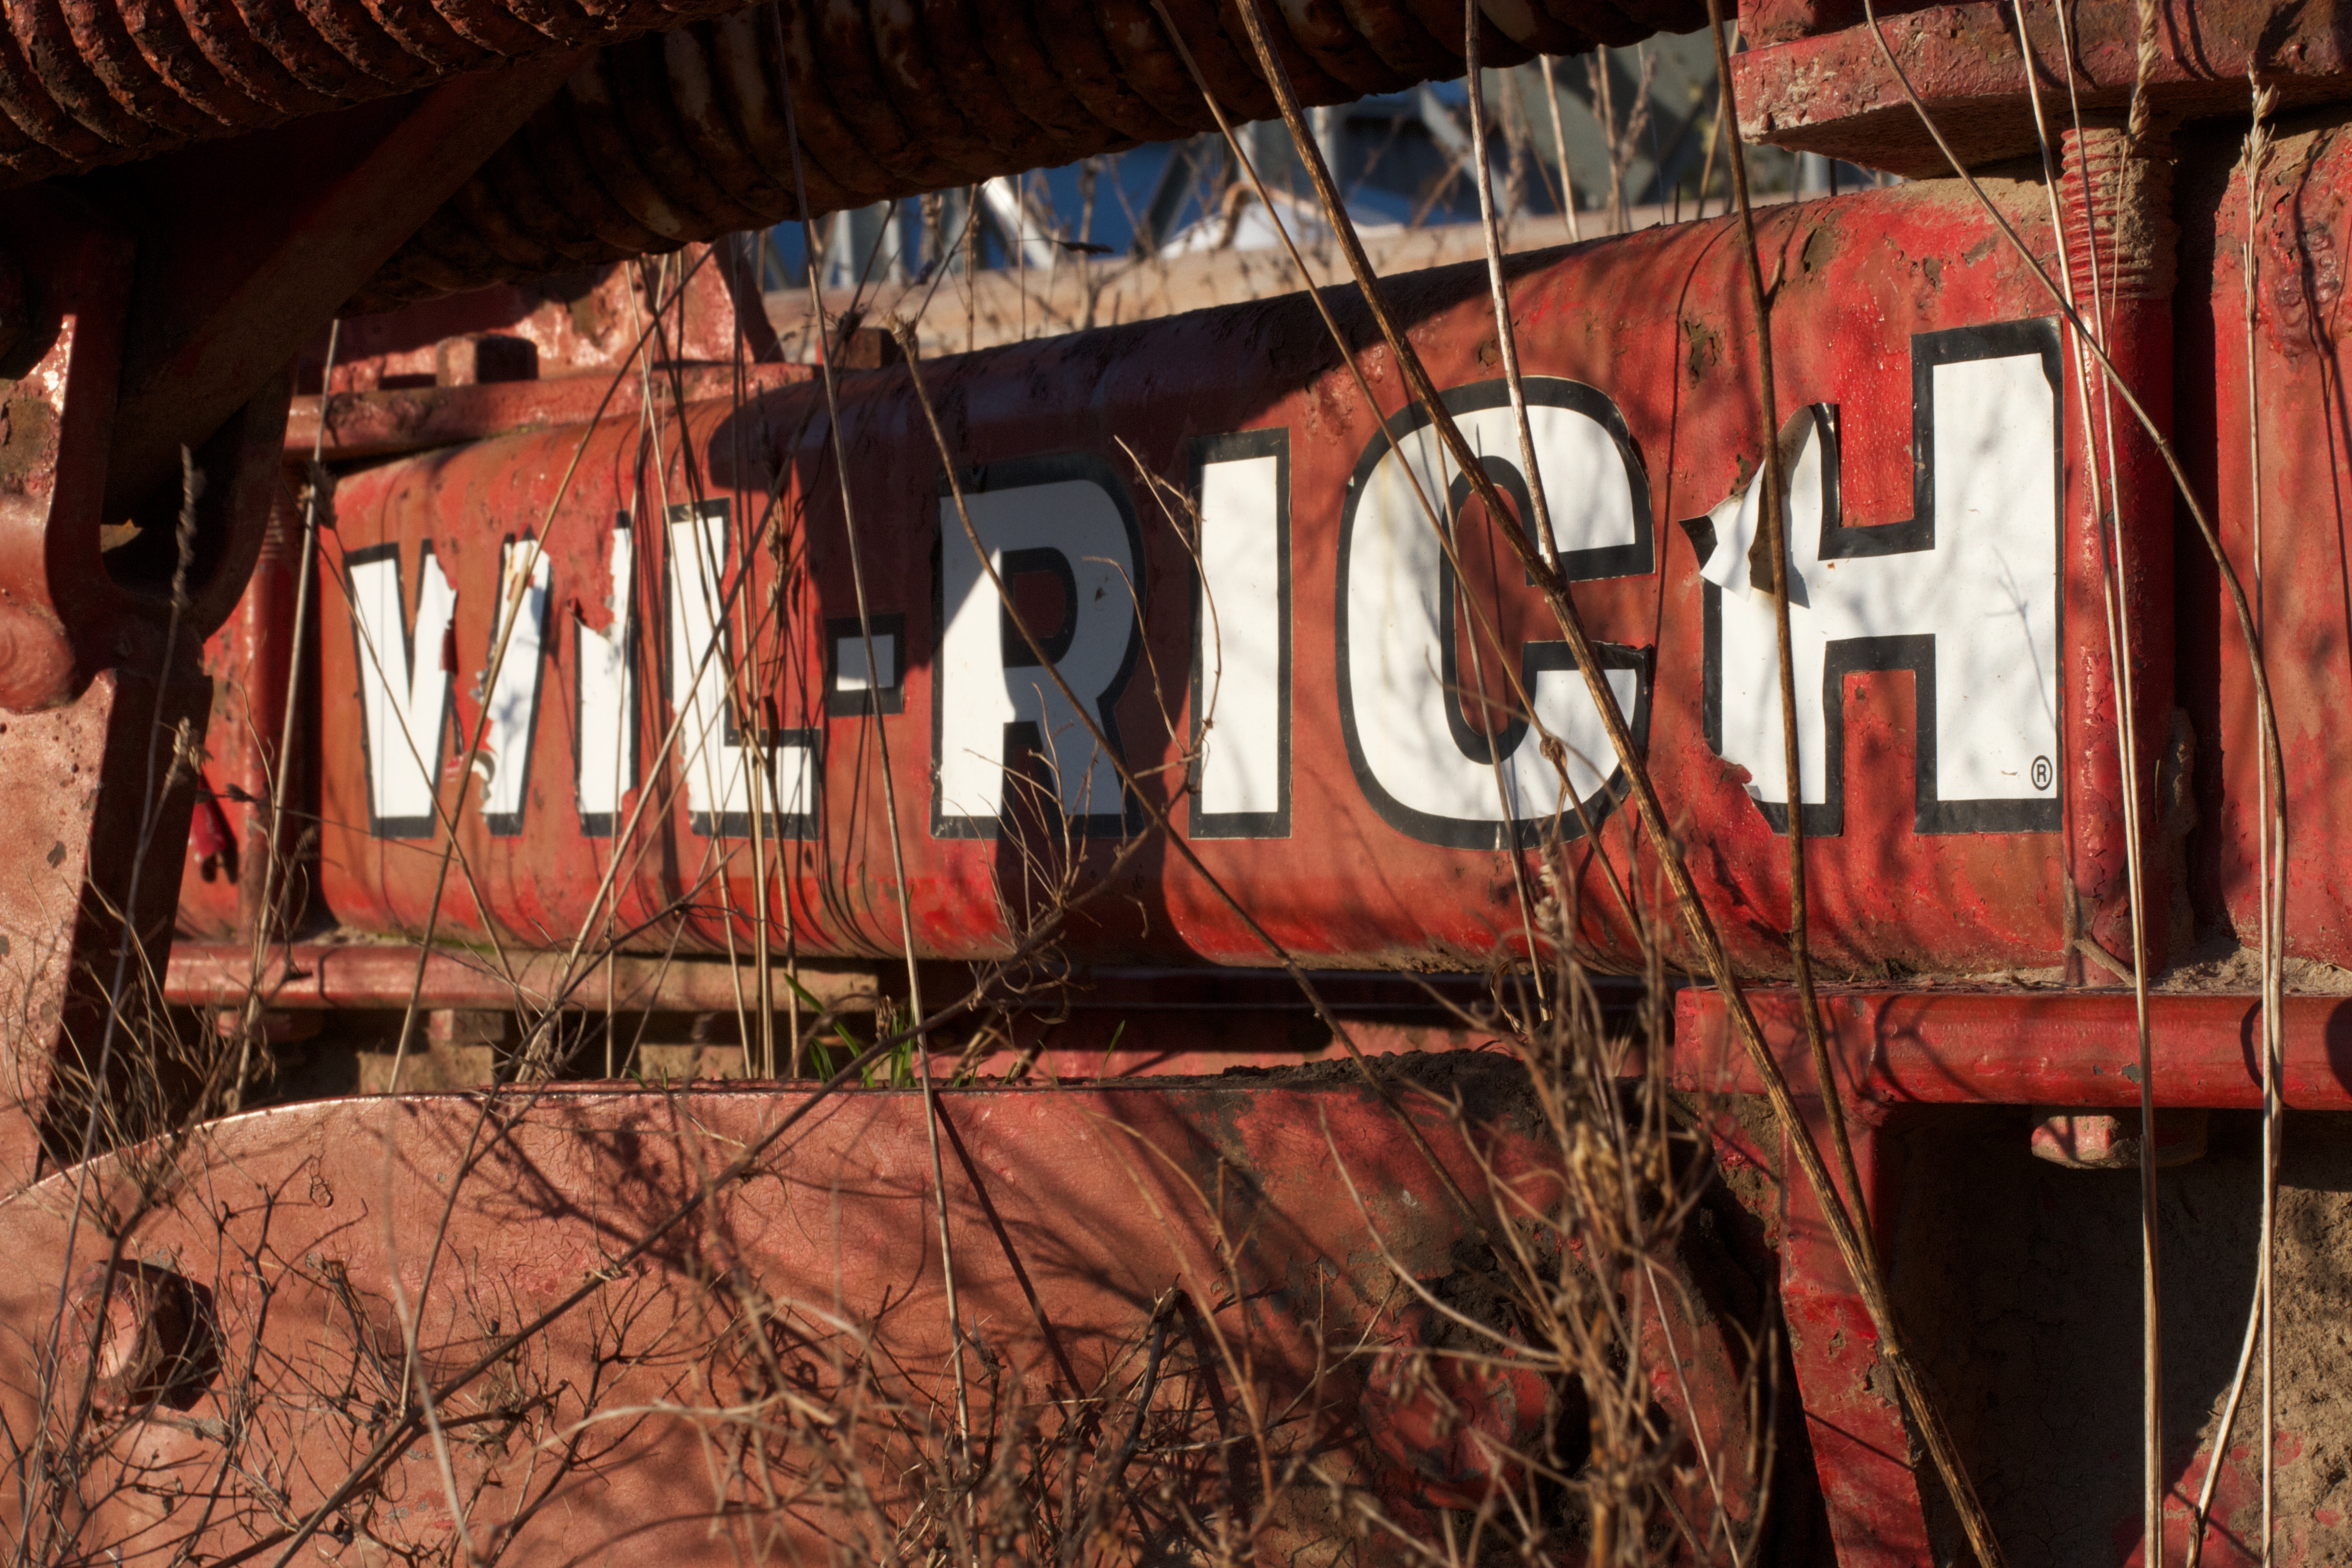
rust, brick, font, art